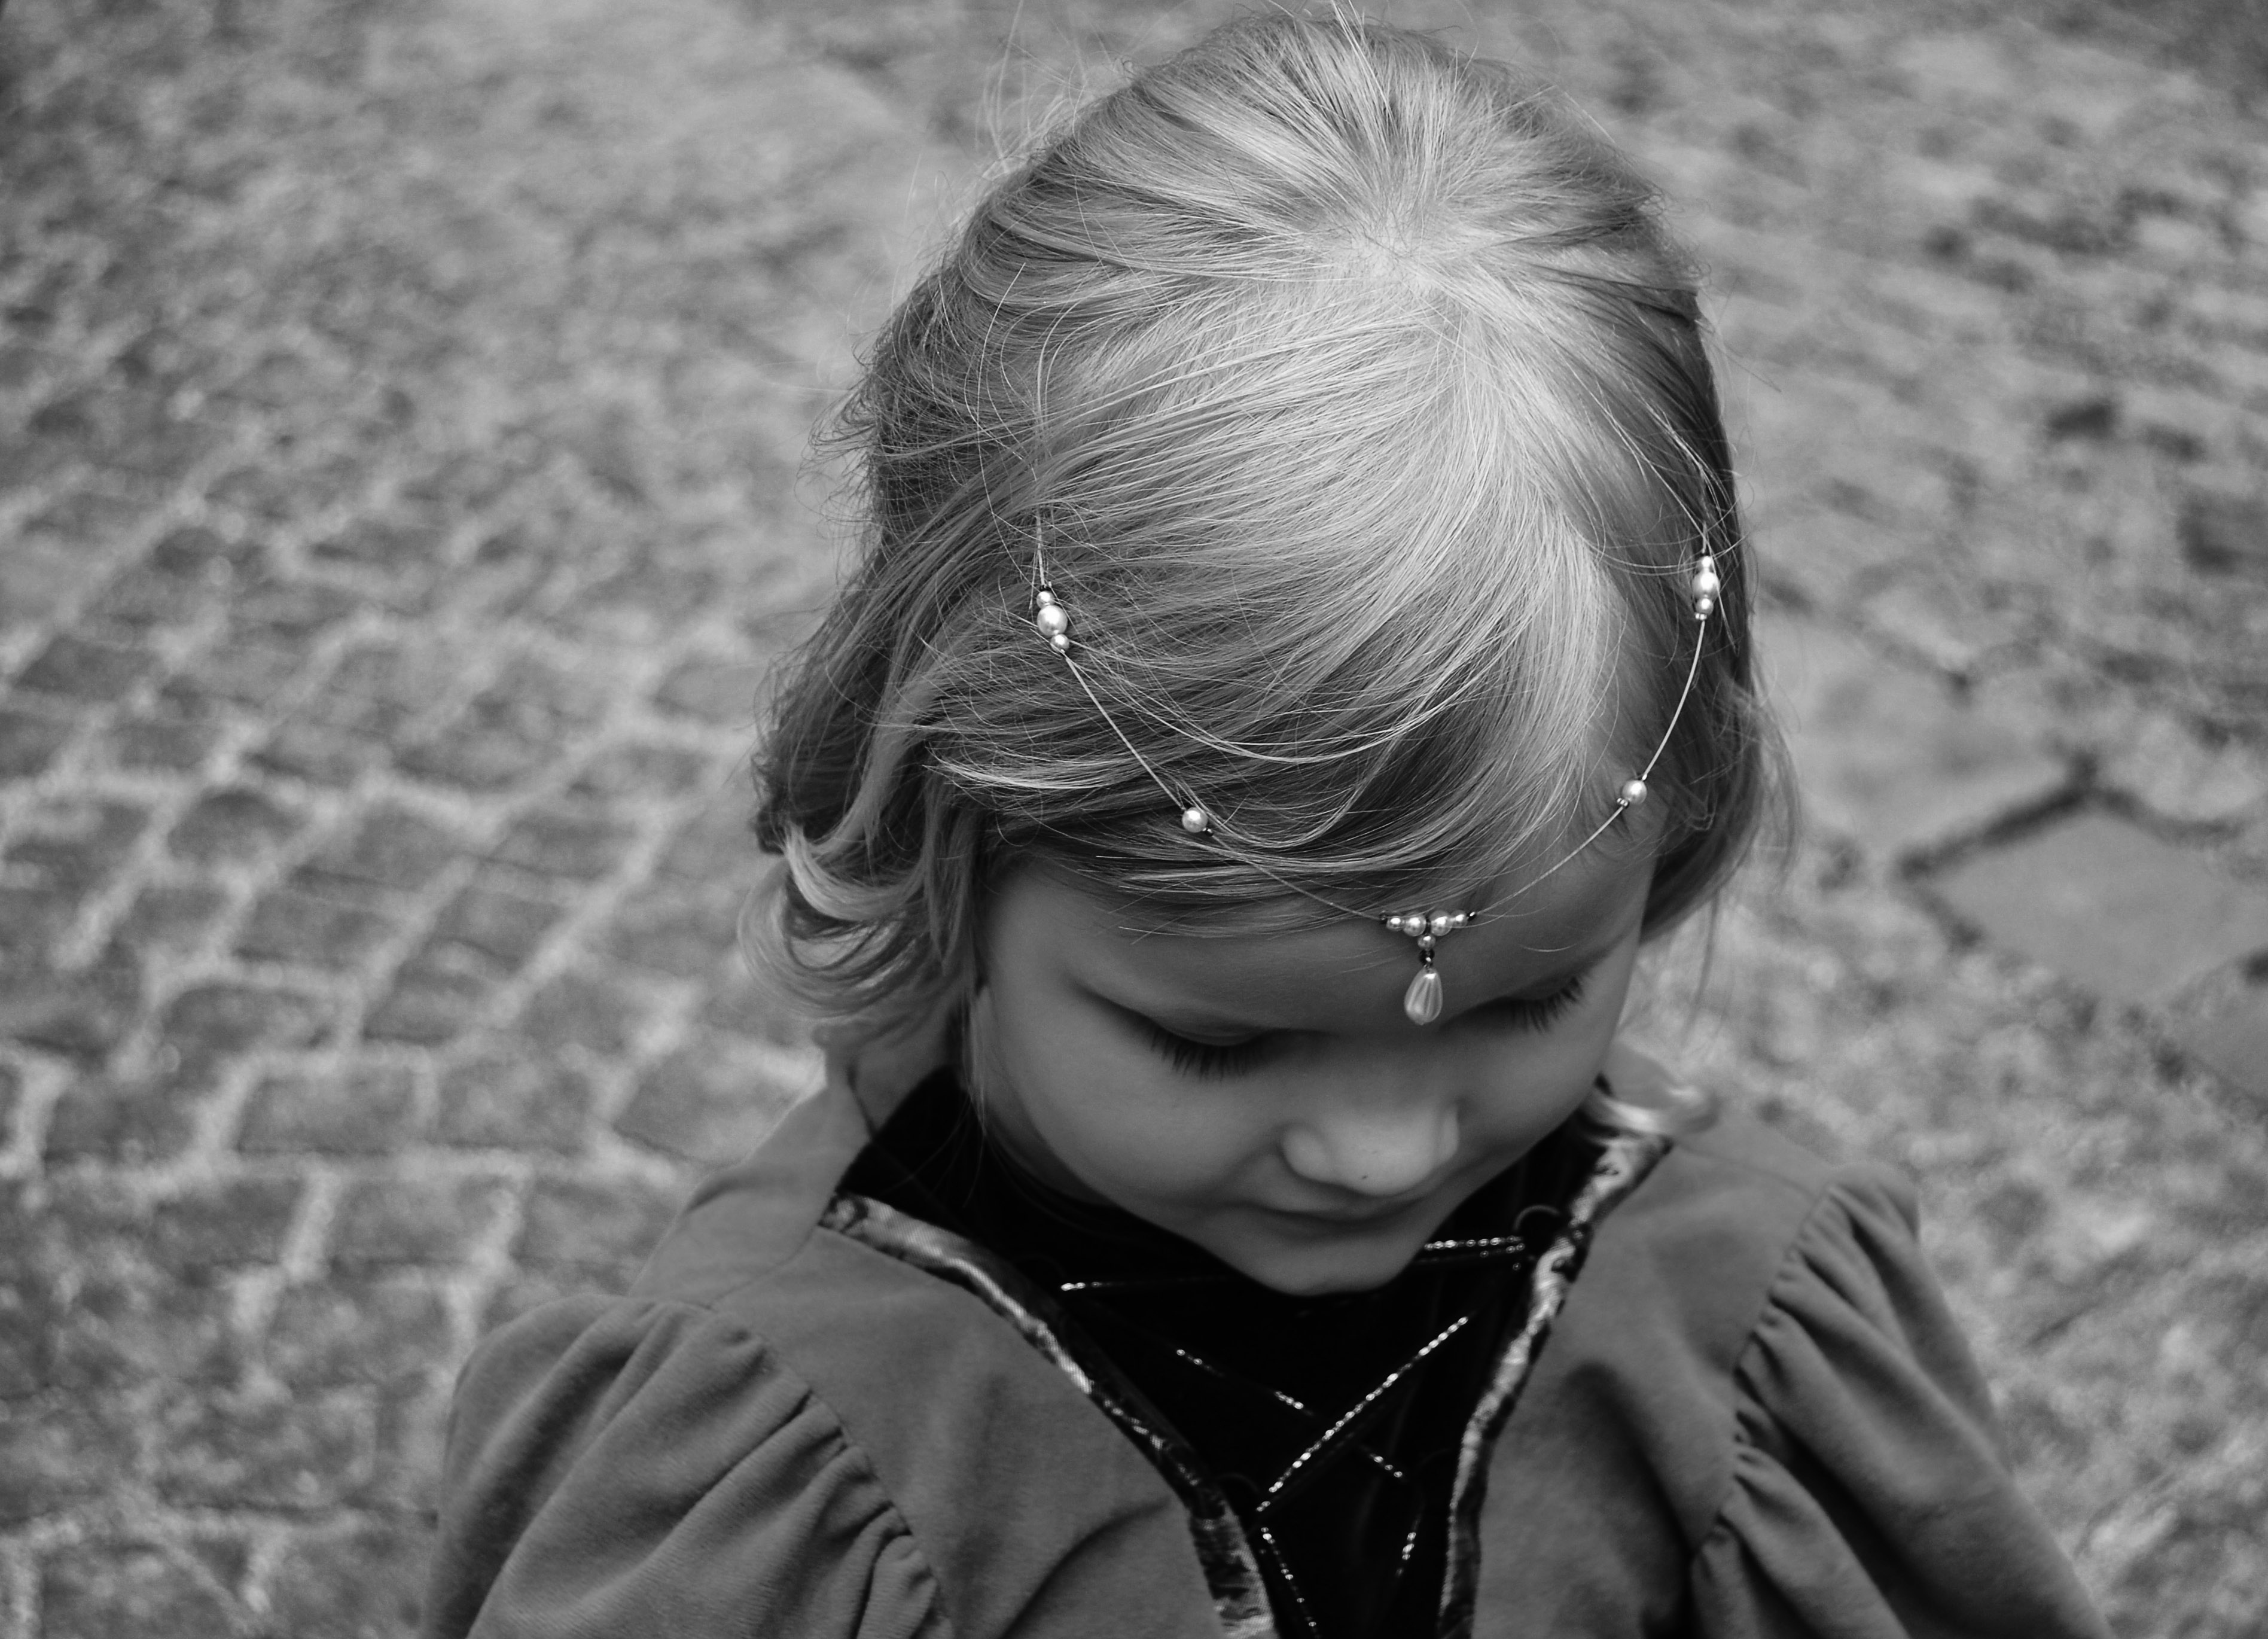
person, black and white, girl, white, photography, portrait, child, black, monochrome, facial expression, smile, close up, face, festival, dress, eye, glasses, head, photograph, beauty, princess, emotion, monochrome photography, portrait photography